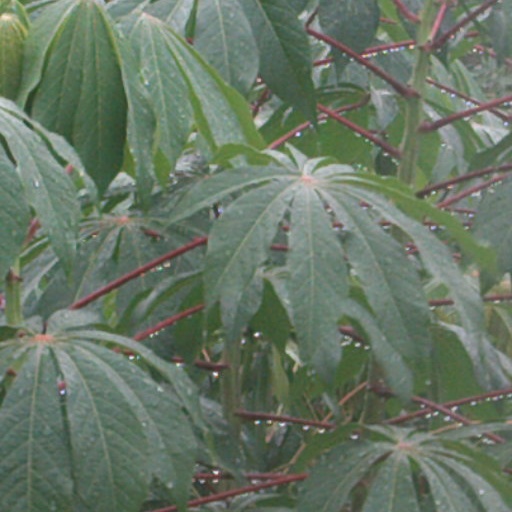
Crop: cassava